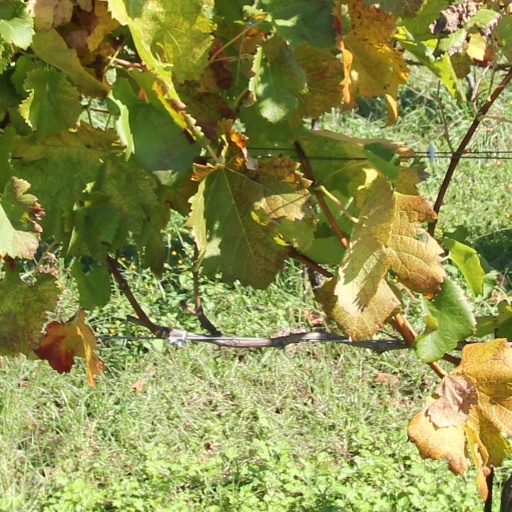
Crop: grape